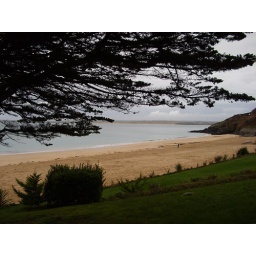
beach from under tree